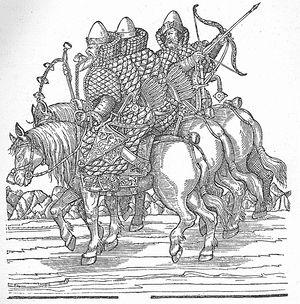
La première utilisation du cheval dans la guerre remonte à plus de 5 000 ans, les plus anciennes preuves d'utilisation guerrière de chevaux en Eurasie datant d'entre 4000 et 3000 ans av. J.-C. Une illustration sumérienne d'une scène de guerre datée de 2500 av. J.-C. représente des équidés tirant des chariots. Vers 1600 av. J.-C., de nouveaux harnais et de nouveaux chars rendent leur utilisation guerrière plus fréquente à travers le Proche-Orient ancien. Le plus ancien traité sur l'entraînement des chevaux de guerre est rédigé vers 1350 av. J.-C. Quand les tactiques de cavalerie commencent à supplanter le char, de nouvelles méthodes d'entraînement apparaissent. En 360 av. J.-C., le général de cavalerie et philosophe grec Xénophon rédige un traité exhaustif sur l'équitation, et un autre sur l'usage de la cavalerie. L'efficacité des chevaux dans la bataille est révolutionnée par des améliorations technologiques, notamment l'invention de la selle, de l'étrier, et plus tard, du mors, du licol ou encore du collier d'épaule pour les chevaux de trait.